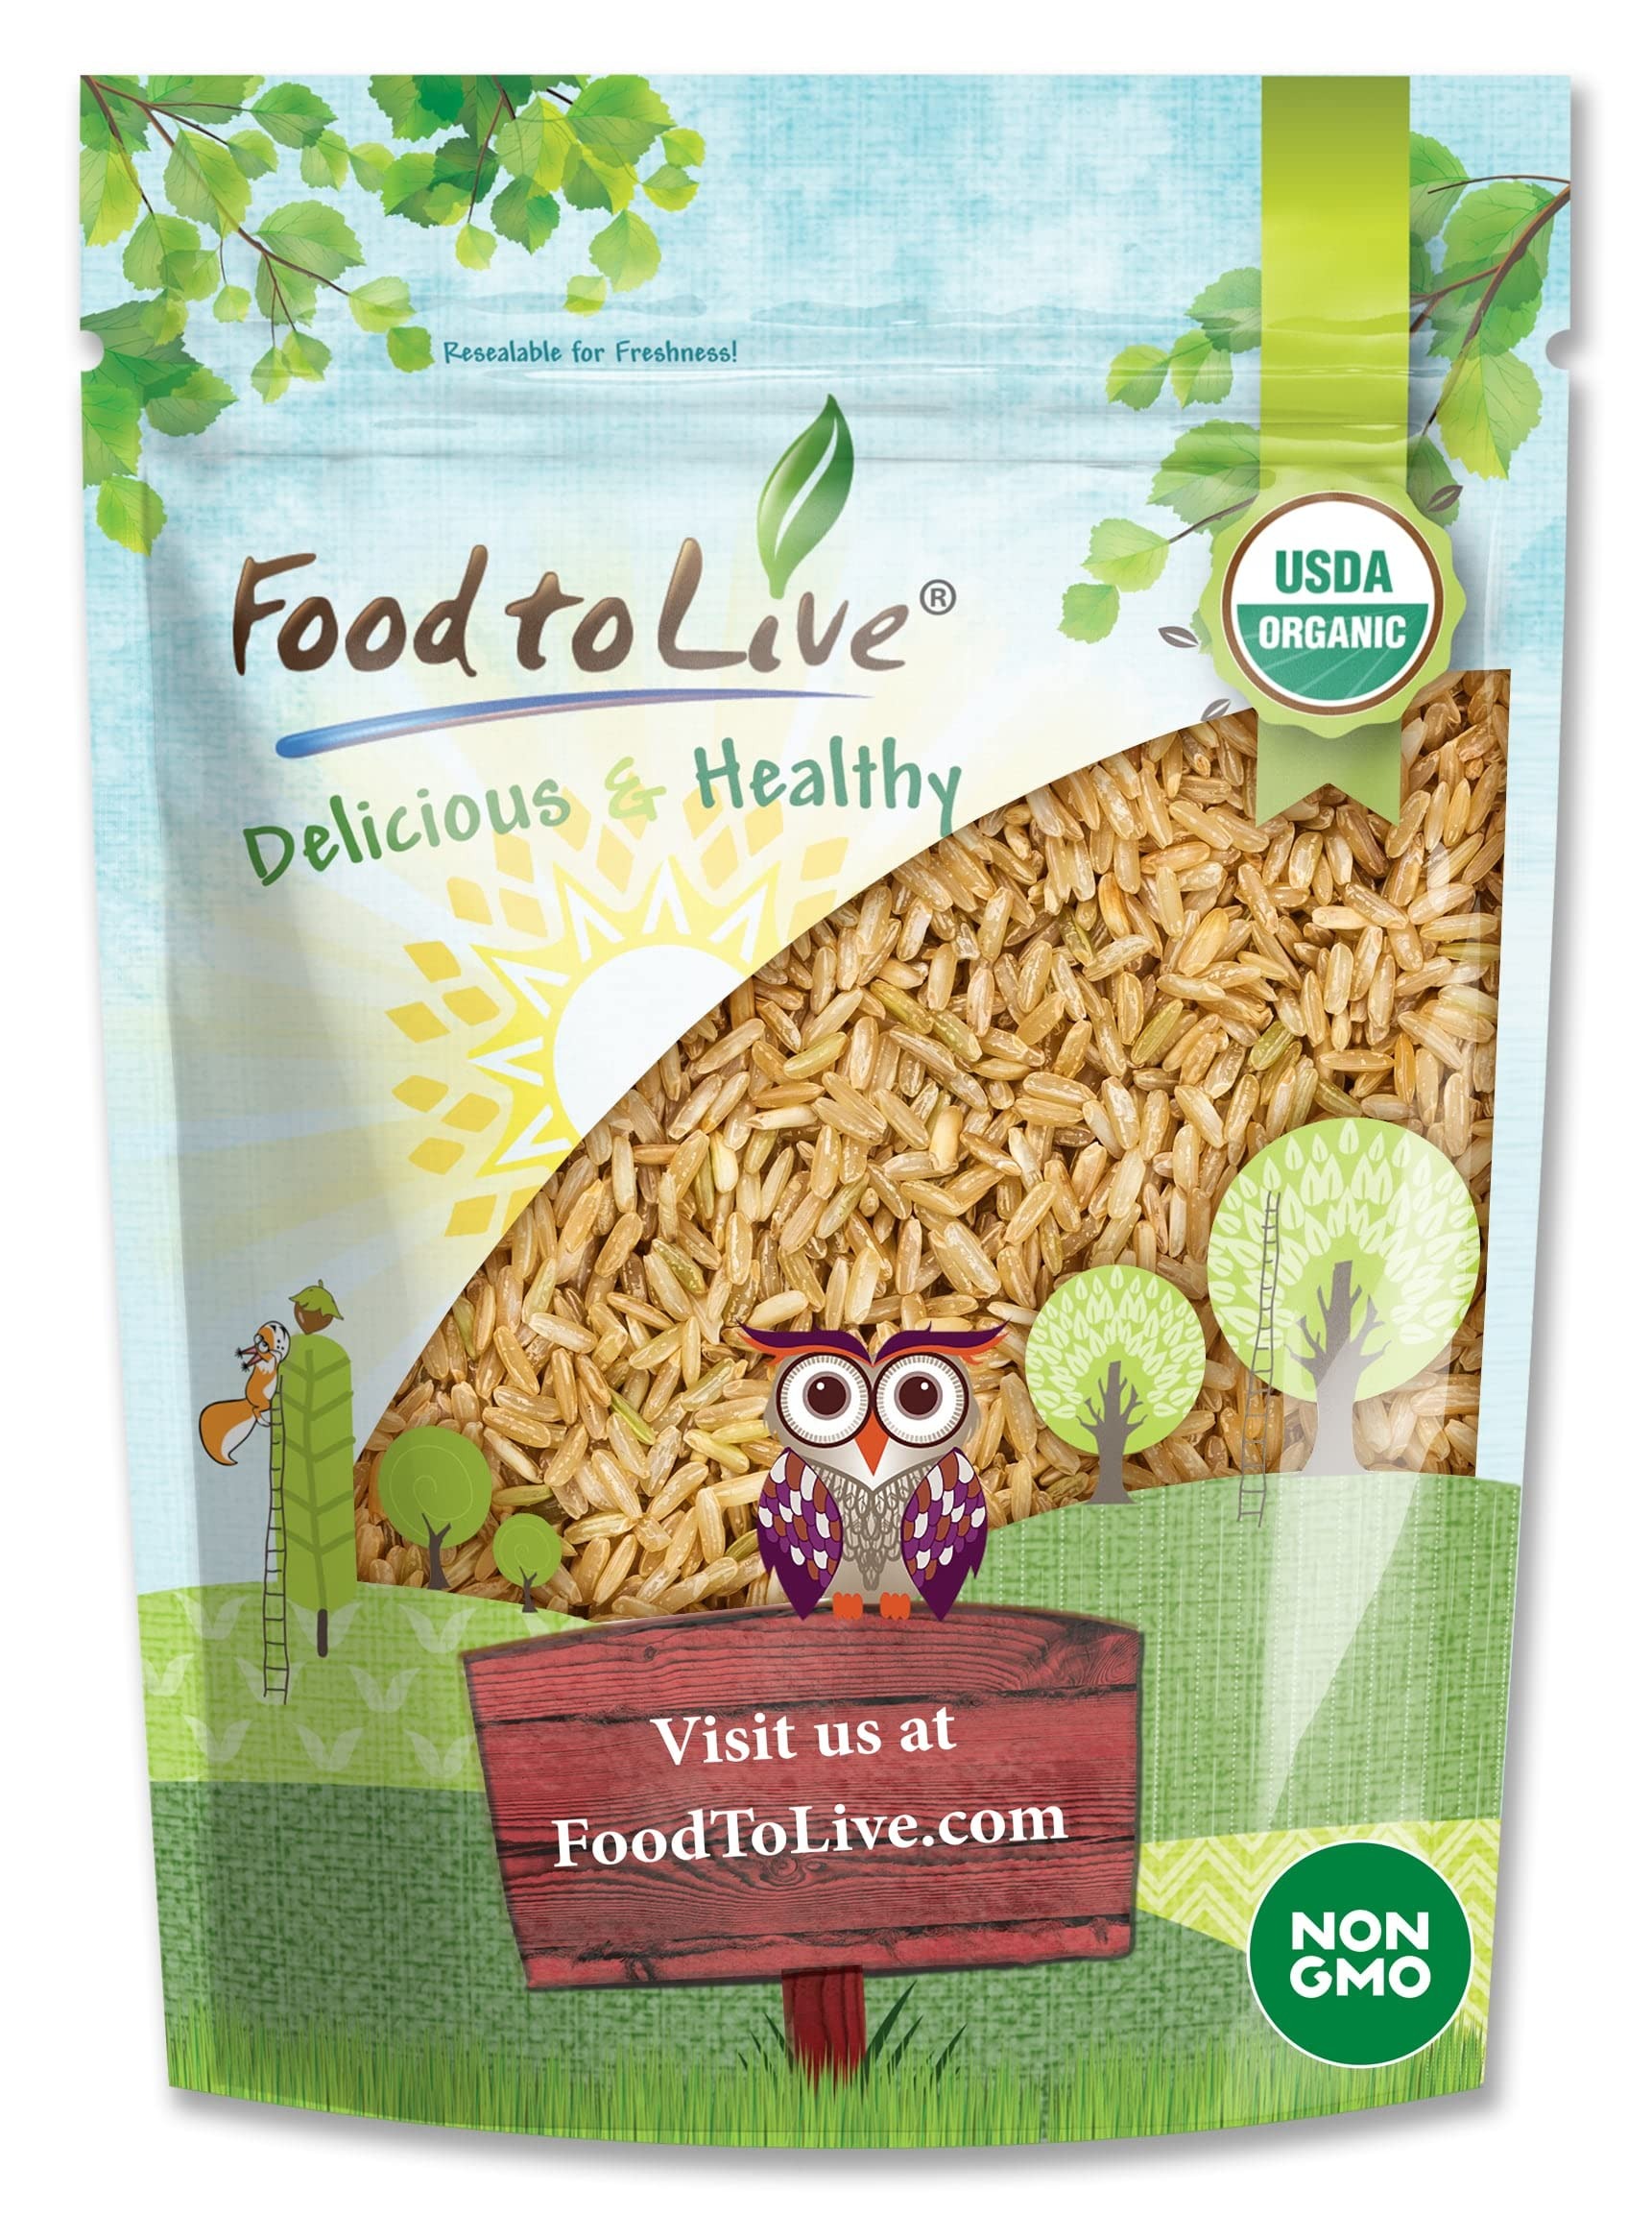
Item Name: Food to Live - Organic Brown Basmati Rice, 2 Pounds Non-GMO, Whole Grain, Long-Grain Rice Variety, Fragrant, Kosher, Vegan, Bulk. Less Starch Content. High in Dietary Fiber.
Bullet Point 1: ✔️NUTRITIONAL BOOST: Brown Basmati Rice retains most of the nutrients and is the healthiest grain of its kind.
Bullet Point 2: ✔️ORGANIC PRODUCT: Food to Live Raw Brown Basmati Rice is organic certified and 100% contaminant-free.
Bullet Point 3: ✔️B VITAMINS AND SELENIUM: Brown rice is processed minimally and holds large amounts of these precious elements.
Bullet Point 4: ✔️DELICIOUS AND AROMATIC FOOD: Basmati rice has a unique smell and can be used in hundreds of recipes.
Bullet Point 5: ✔️GREAT FOR THE DIET: Food to Live Organic Brown Basmati Rice contains is extremely rich in dietary fiber.
Product Description: What Is Brown Basmati Rice? Billions of people all over the world eat rice and quite a number of them does so daily as it’s a staple food for the entirety of Asia. There are many varieties of this grain and each of them has its own unique nutritional makeup and flavor. The versatility of it is increased further by the many uses of rice, which range from cooking to cosmetics. All in all, this grain is fantastic in all its forms, but brown basmati rice takes a special place among them due to the combination of its nutritional value and a unique flavor. This particular species has been cultivated for many centuries. There are mentions of it in the ancient Indian literature, and it’s safe to assume that it has been known to our ancestors from much earlier. Trading caravans brought basmati rice to the Middle East. It has become so loved there that now it’s one of the major ingredients used in many local dishes. Until today India and Pakistan remain the main producers of basmati rice. This encompasses both of its varieties, white and brown, which differ by the way the kernel is processed. The thing that makes brown basmati rice stand out among the other types of this grain is its elevated fiber content and a truly unique aroma. The latter is caused by the fact that it contains 12 times more the chemical that gives rice its natural smell as compared to most other species of its group.
Value: 32.0
Unit: Ounce

Price: 17.31